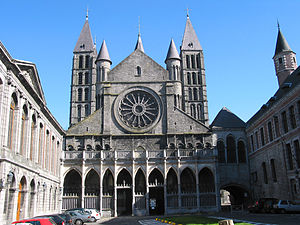
Notre-Dame (Tournai)
Notre-Dame-katedralen i Tournai i Belgien blev bygget i den første halvdel af det 12. århundrede. Katedralen er især kendetegnet af et meget stort romansk midterskib. Koret som blev genopbygget i det 13. århundrede er udelukkende i gotisk stil.